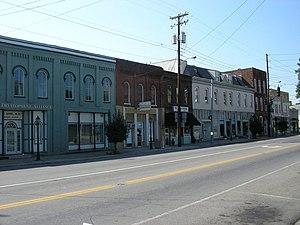
La ville de Irvine est le siège du comté d'Estill, dans l’État du Kentucky, aux États-Unis. Sa population s’élevait à 2 715 habitants lors du recensement de 2010, estimée à 2 398 habitants en 2016.